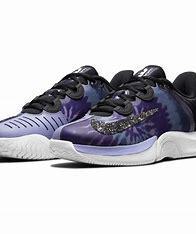
Brand: Nike
Model: Court Air Zoom GP Turbo